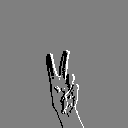
ASL letter: v